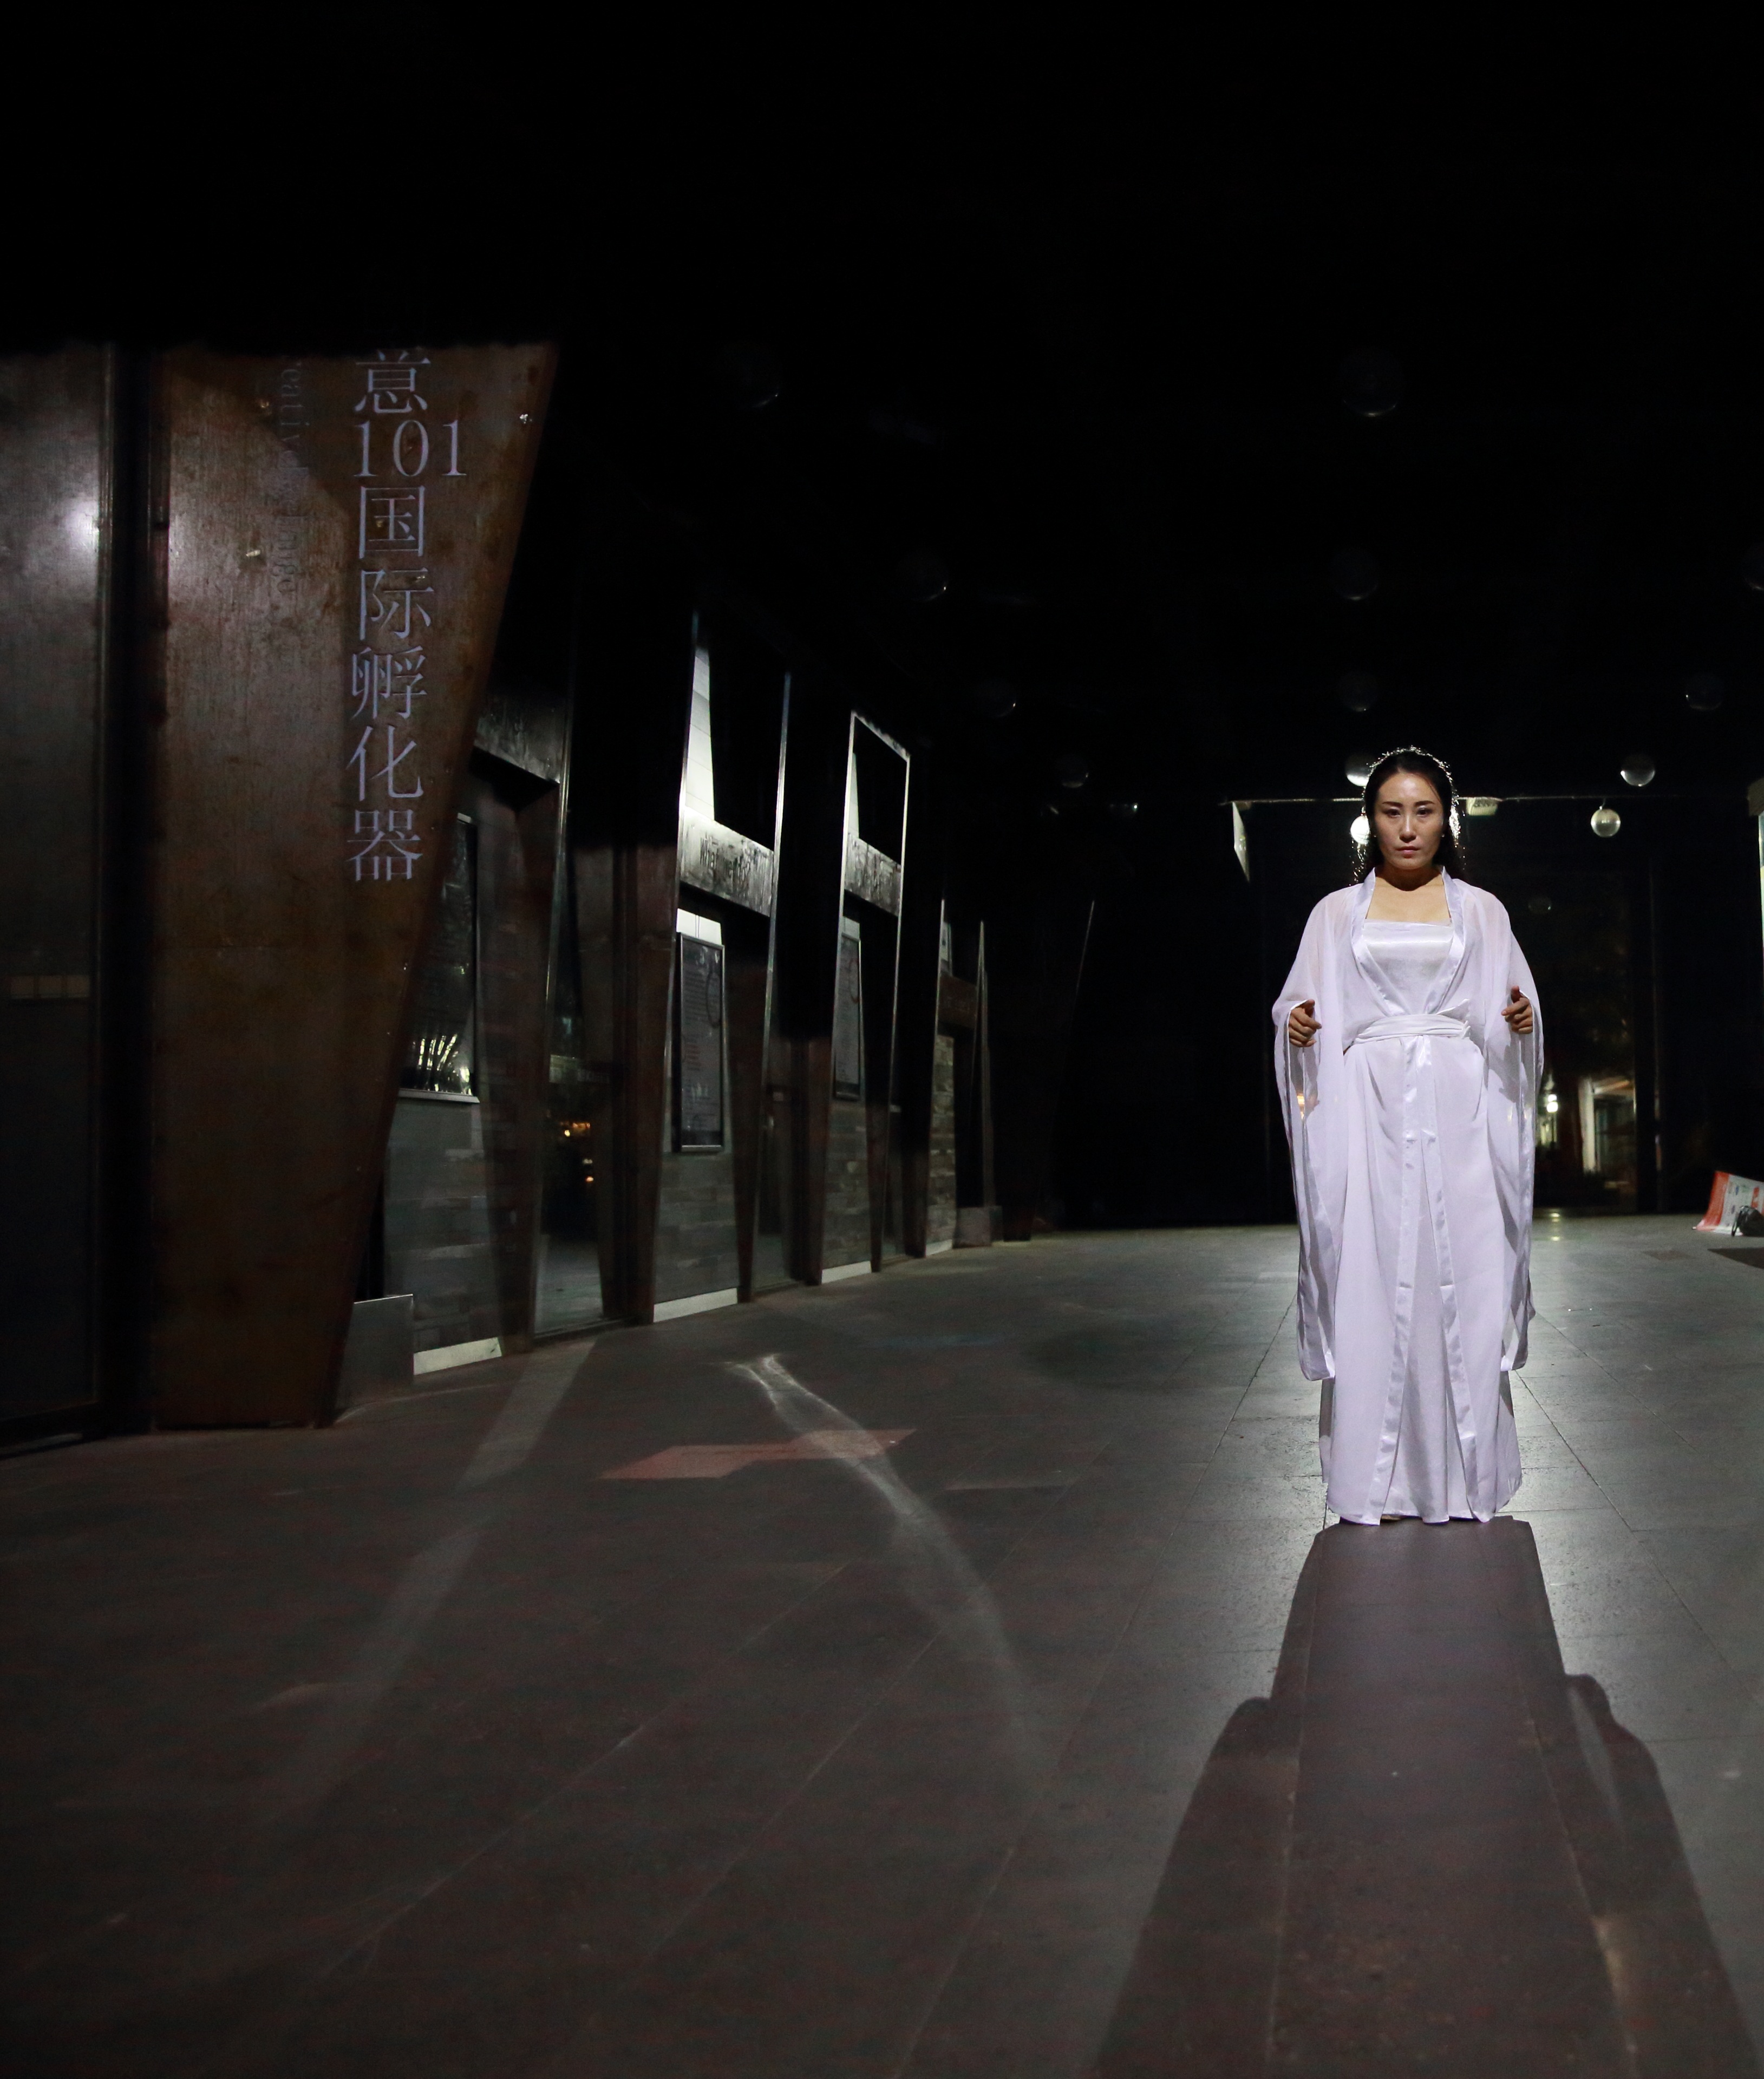
light, white, night, park, darkness, fashion, stage, dress, temple, performance, photograph, image, act, women s, year off, chinese clothing